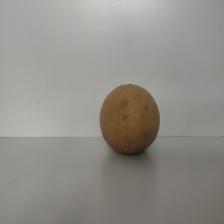
Size: Large